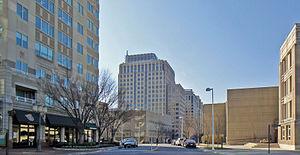
Reston est une census-designated place du comté de Fairfax, en Virginie, aux États-Unis. Elle fait partie de la région métropolitaine de Washington. Fondée en 1964 par Robert E. Simon, Reston est une ville nouvelle construite dans le but de révolutionner les concepts d'utilisation des terres et le développement résidentiel et professionnel dans les banlieues américaines de l'après-Seconde Guerre mondiale.